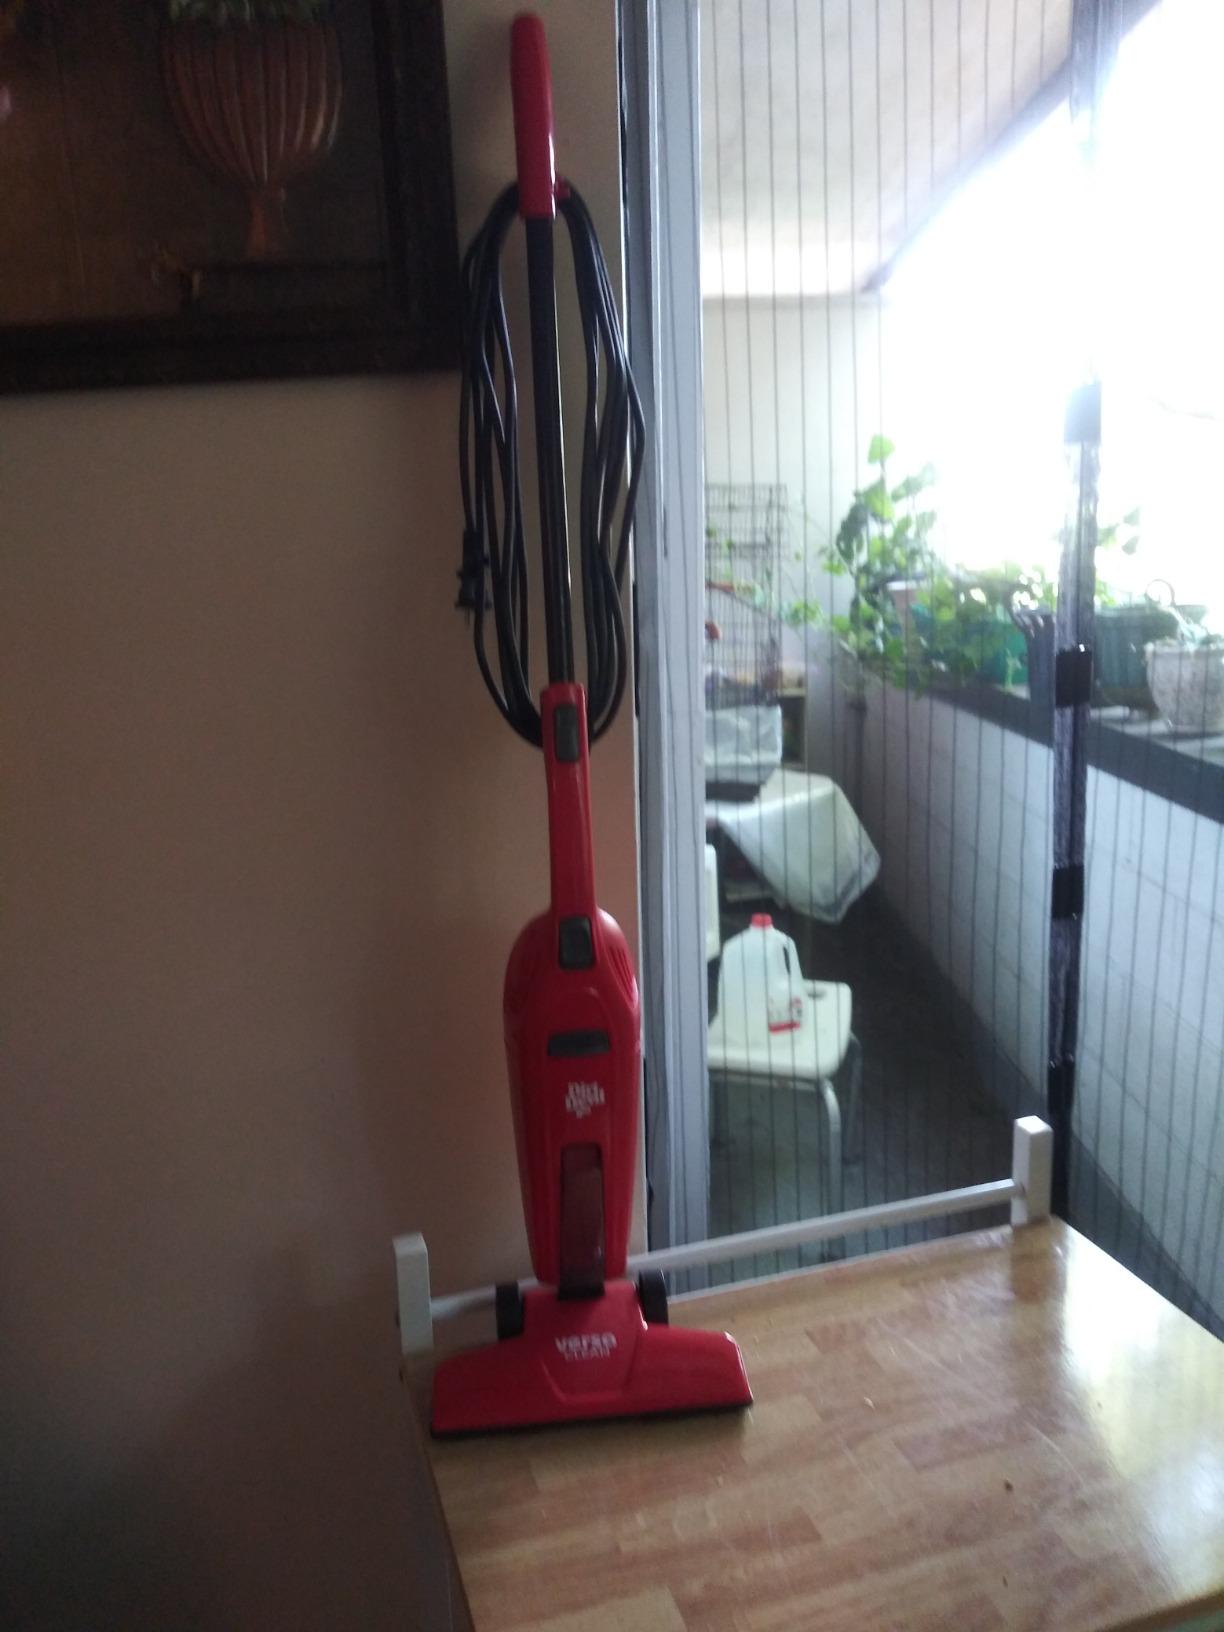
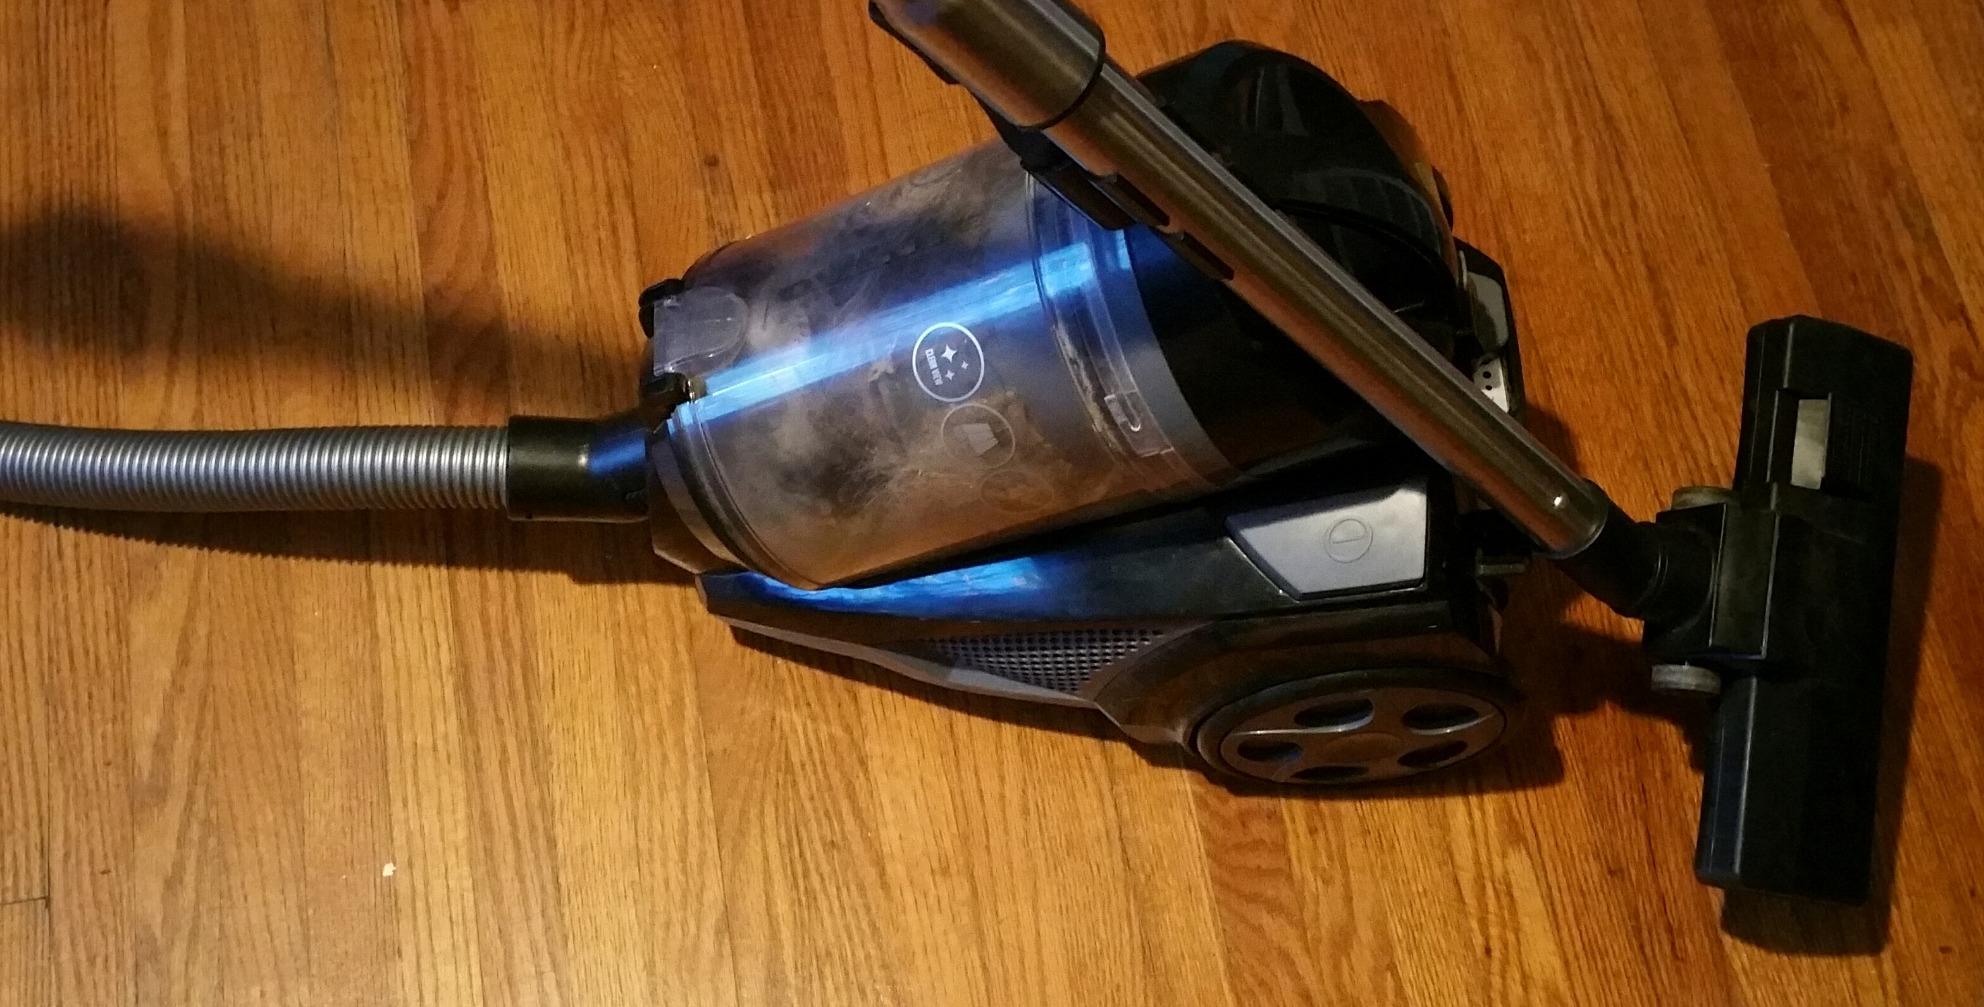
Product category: items_vacuum
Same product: no